Virgil Green

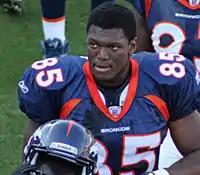
Green with the Broncos in 2011

Green was considered to be a top tight end prospect for the 2011 NFL draft. At the 2011 NFL Combine, he was the top tight end performer in the broad jump and vertical jump categories.